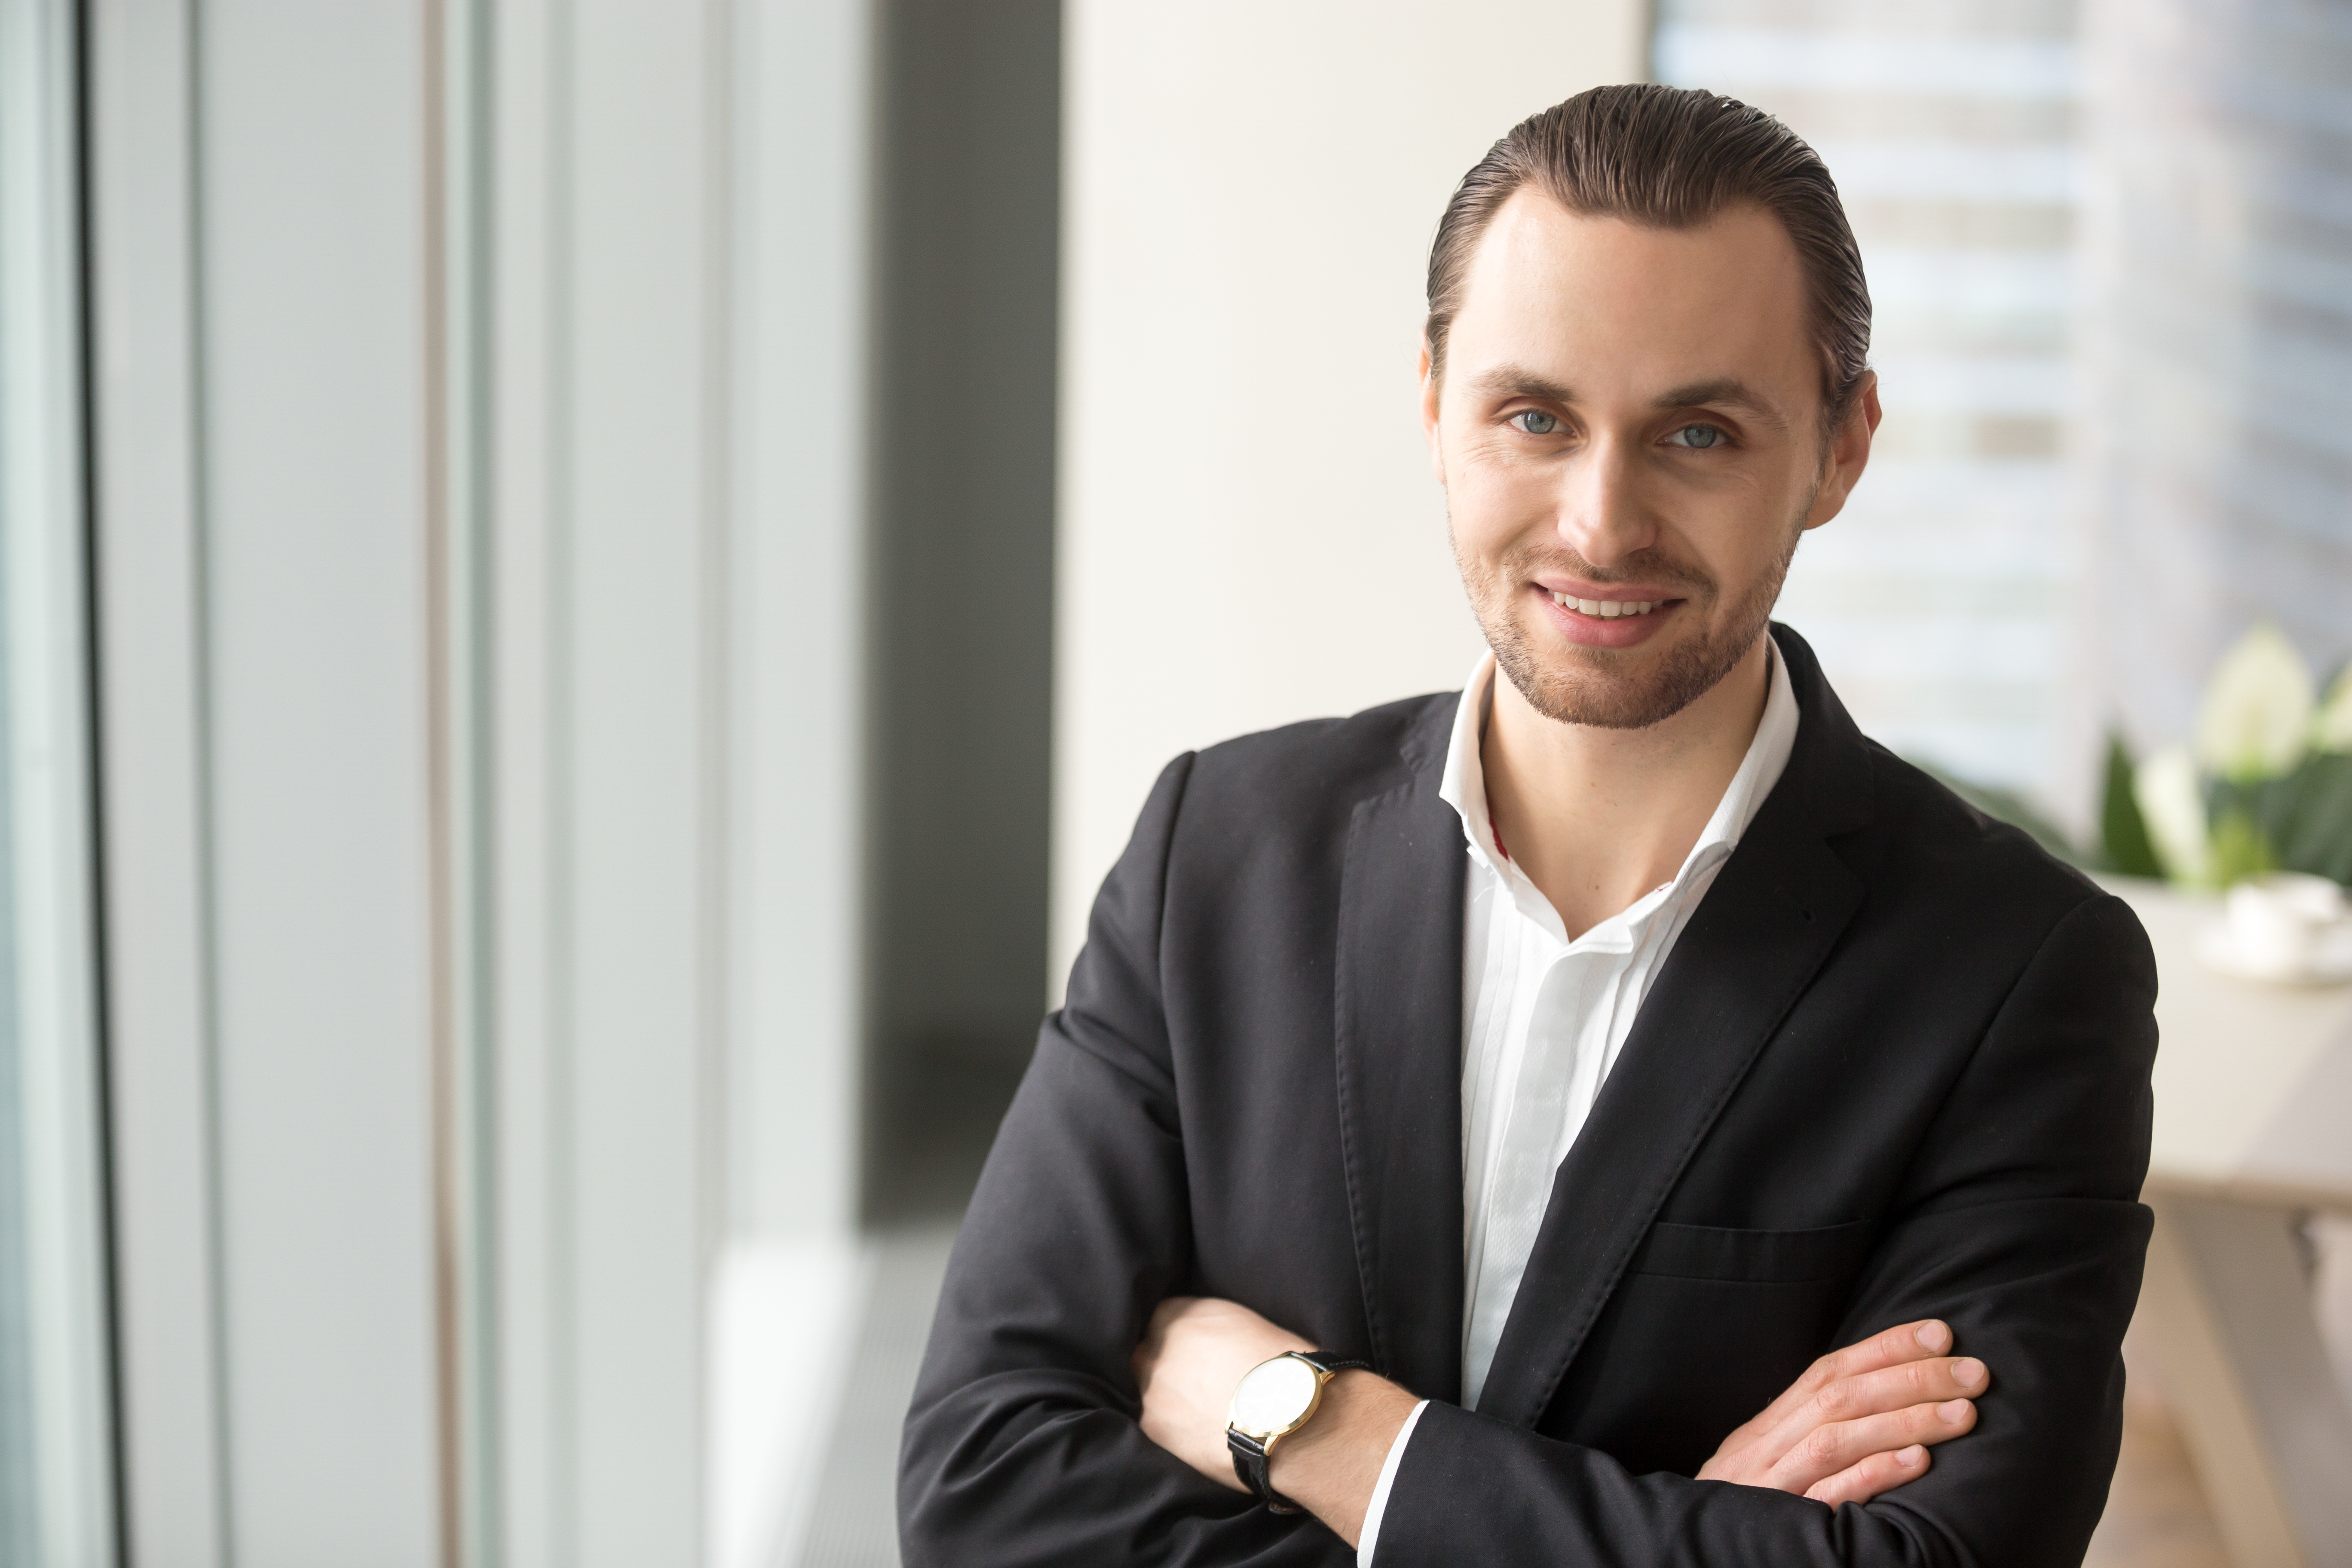
ambitious, attractive, boss, business, businessman, challenge, company, confident, consultant, determined, director, employee, entrepreneur, executive, financier, hands, handsome, happy, head, headshot, indoors, initiative, investor, job, leader, lifestyle, look, male, man, manager, millennial, model, office, owner, people, person, portrait, posing, positive, president, proactive, professional, purposeful, shot, success, successful, work, worker, young, watch, smile, plant, sleeve, gesture, collar, dress shirt, flash photography, blazer, houseplant, formal wear, street fashion, suit, white collar worker, event, official, fashion design, tuxedo, sitting, employment, portrait photography, management, businessperson